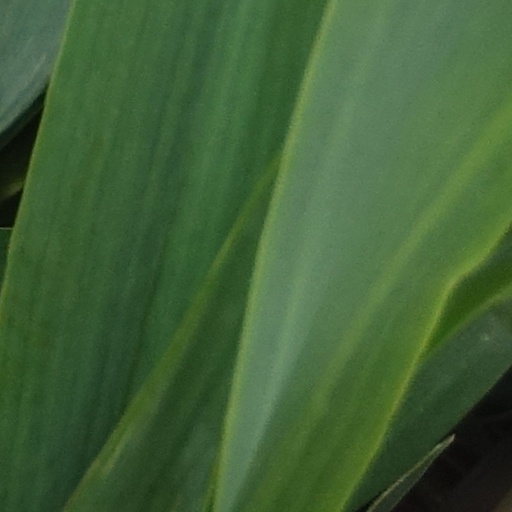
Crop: wheat